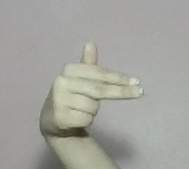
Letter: ghain